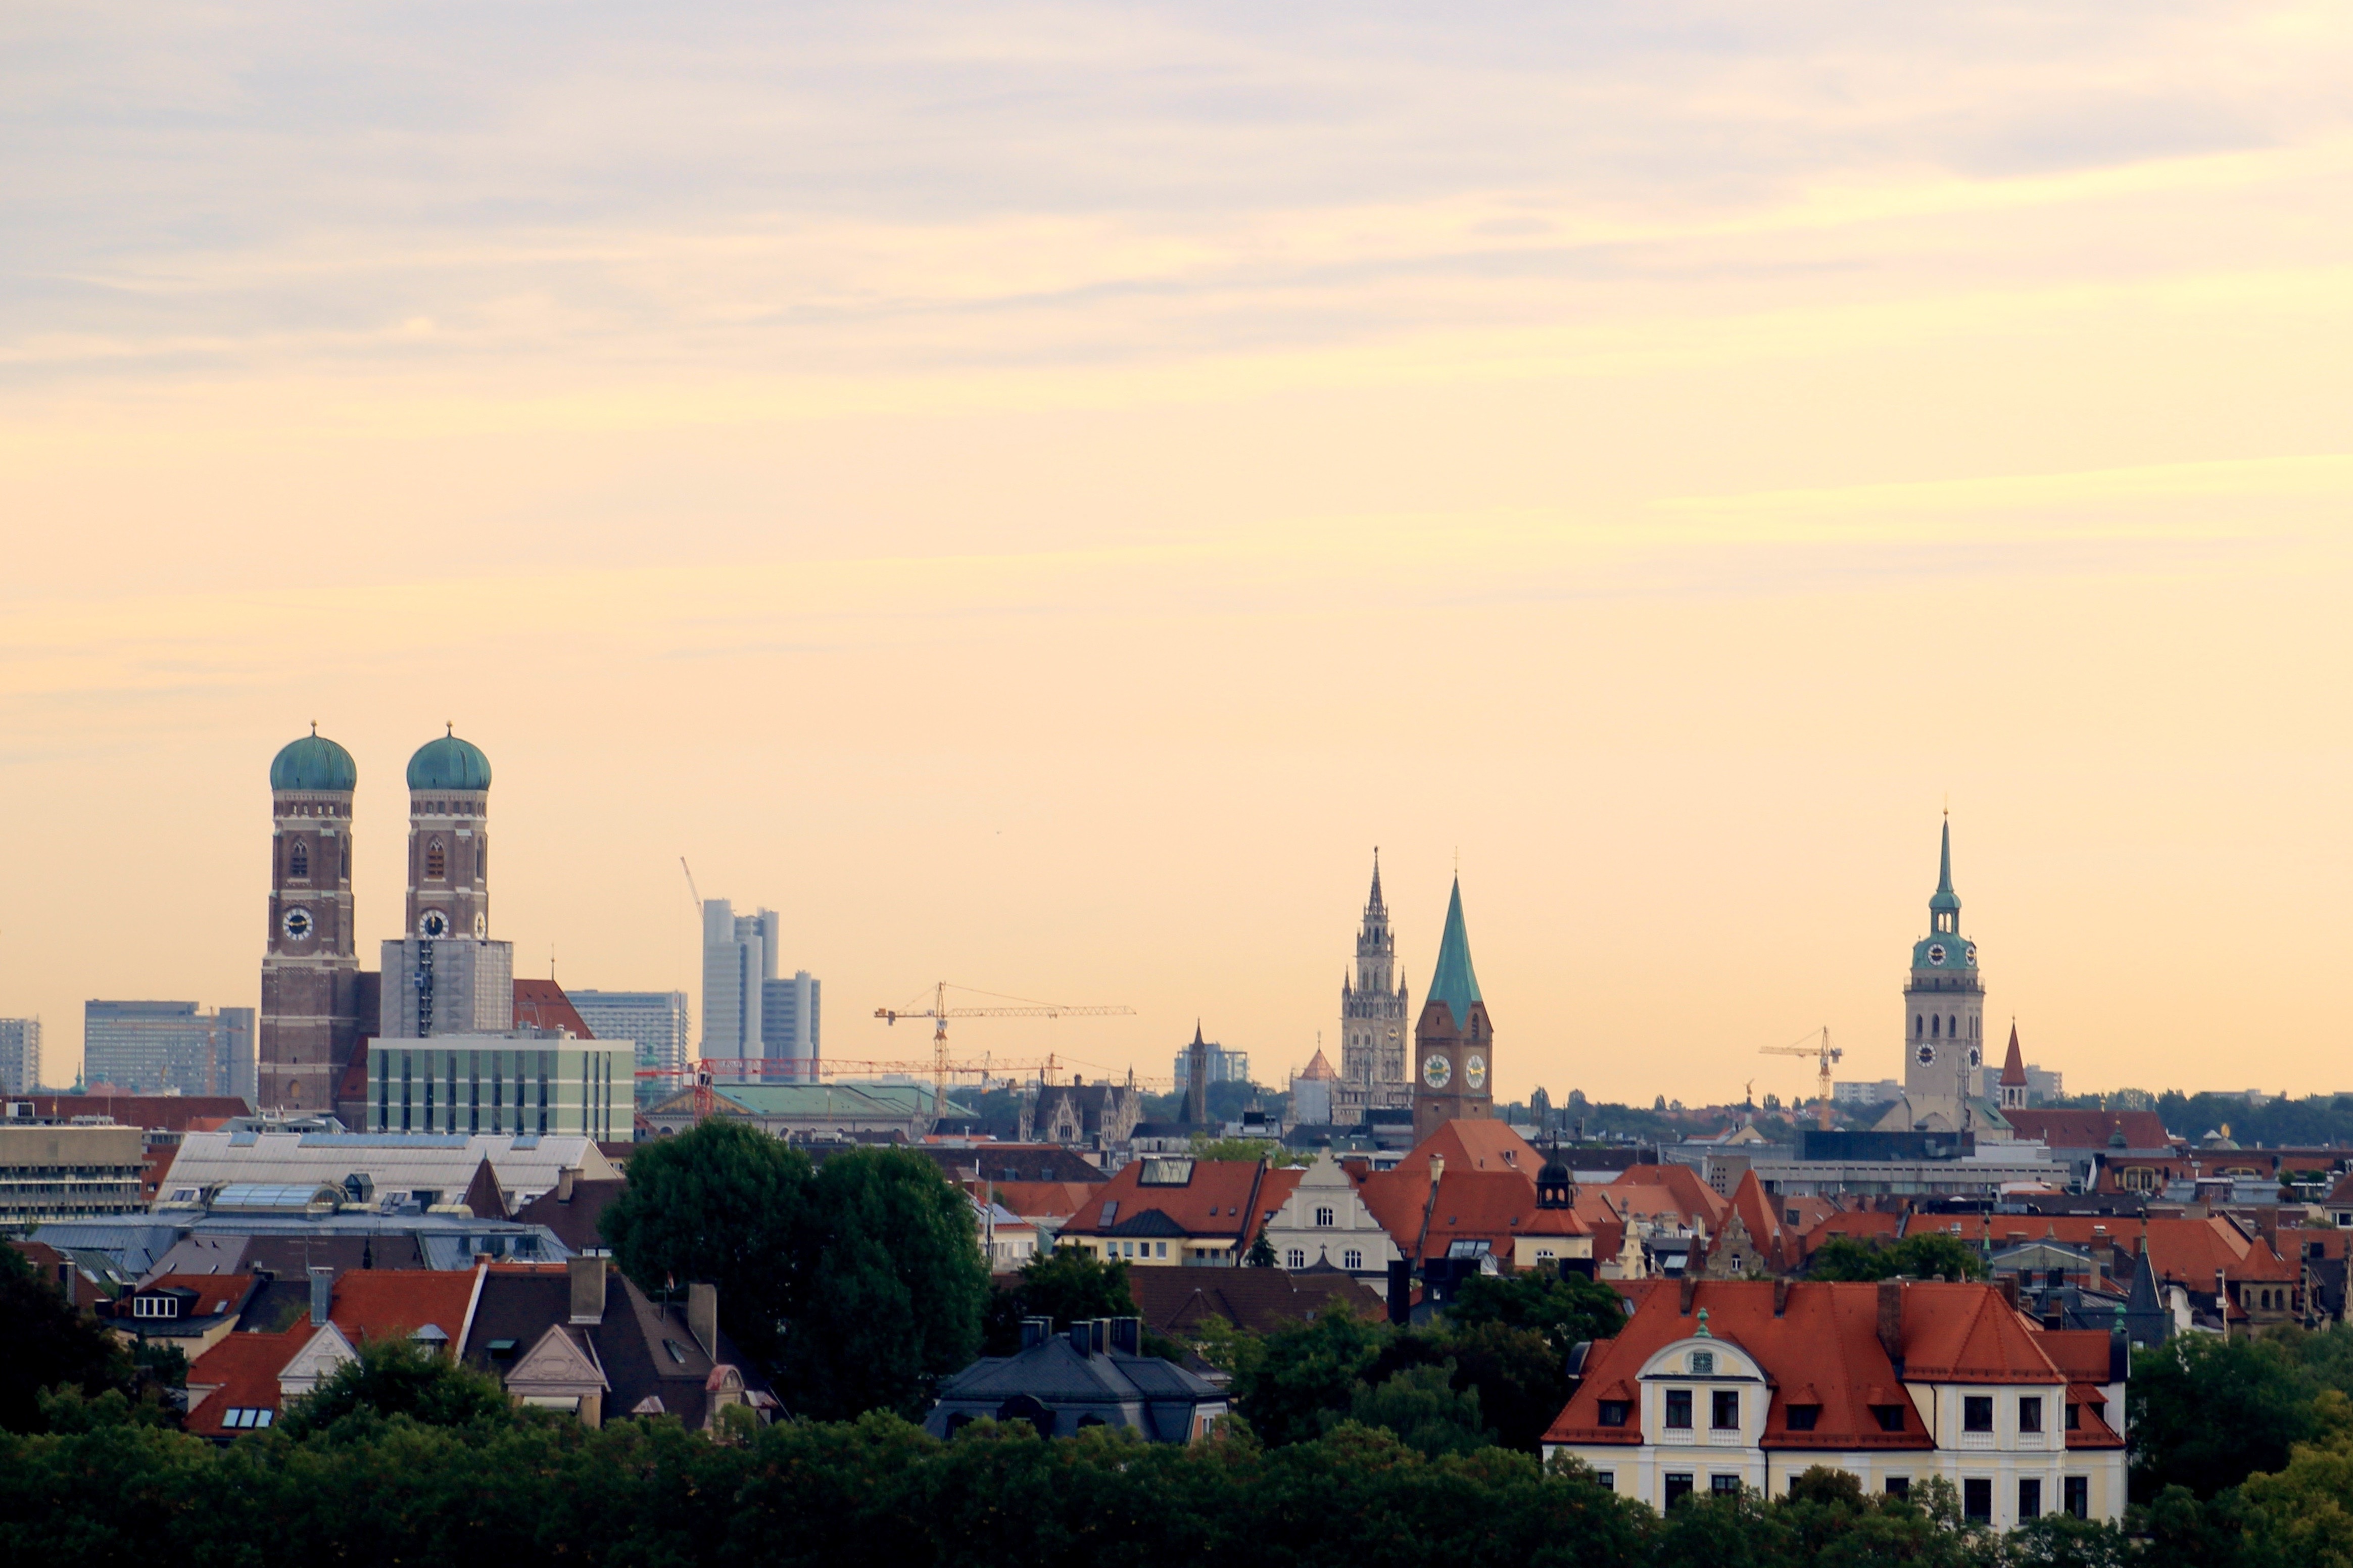
horizon, architecture, skyline, city, cityscape, panorama, downtown, dusk, evening, landmark, bavaria, munich, frauenkirche, state capital, geographical feature, human settlement